History of New Mexico

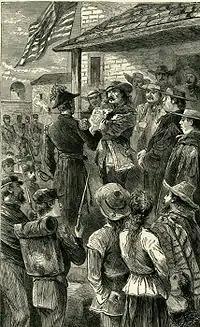
Gen. Kearny's annexation of New Mexico, August 15, 1846

One of the defining features of the Mexican period in the history of New Mexico was the attempt to instill a nationalist sentiment. This was a tremendous challenge considering the nature of identity in Mexico during the Spanish empire. Under the official dictates of the empire, subjects were classified in terms of ethnicity, class and position in society. These legal distinctions kept groups separate, and movement between groups was regulated. Ethnic Europeans made up the upper crust of this system, with Peninsulars—those born in Spain itself—comprising the true elite, while Mexican-born Europeans, the creoles, were ranked just below them. At the bottom were the masses of Indigenous and Mestizos, who had few legal rights and protections against the abuse of their superiors.